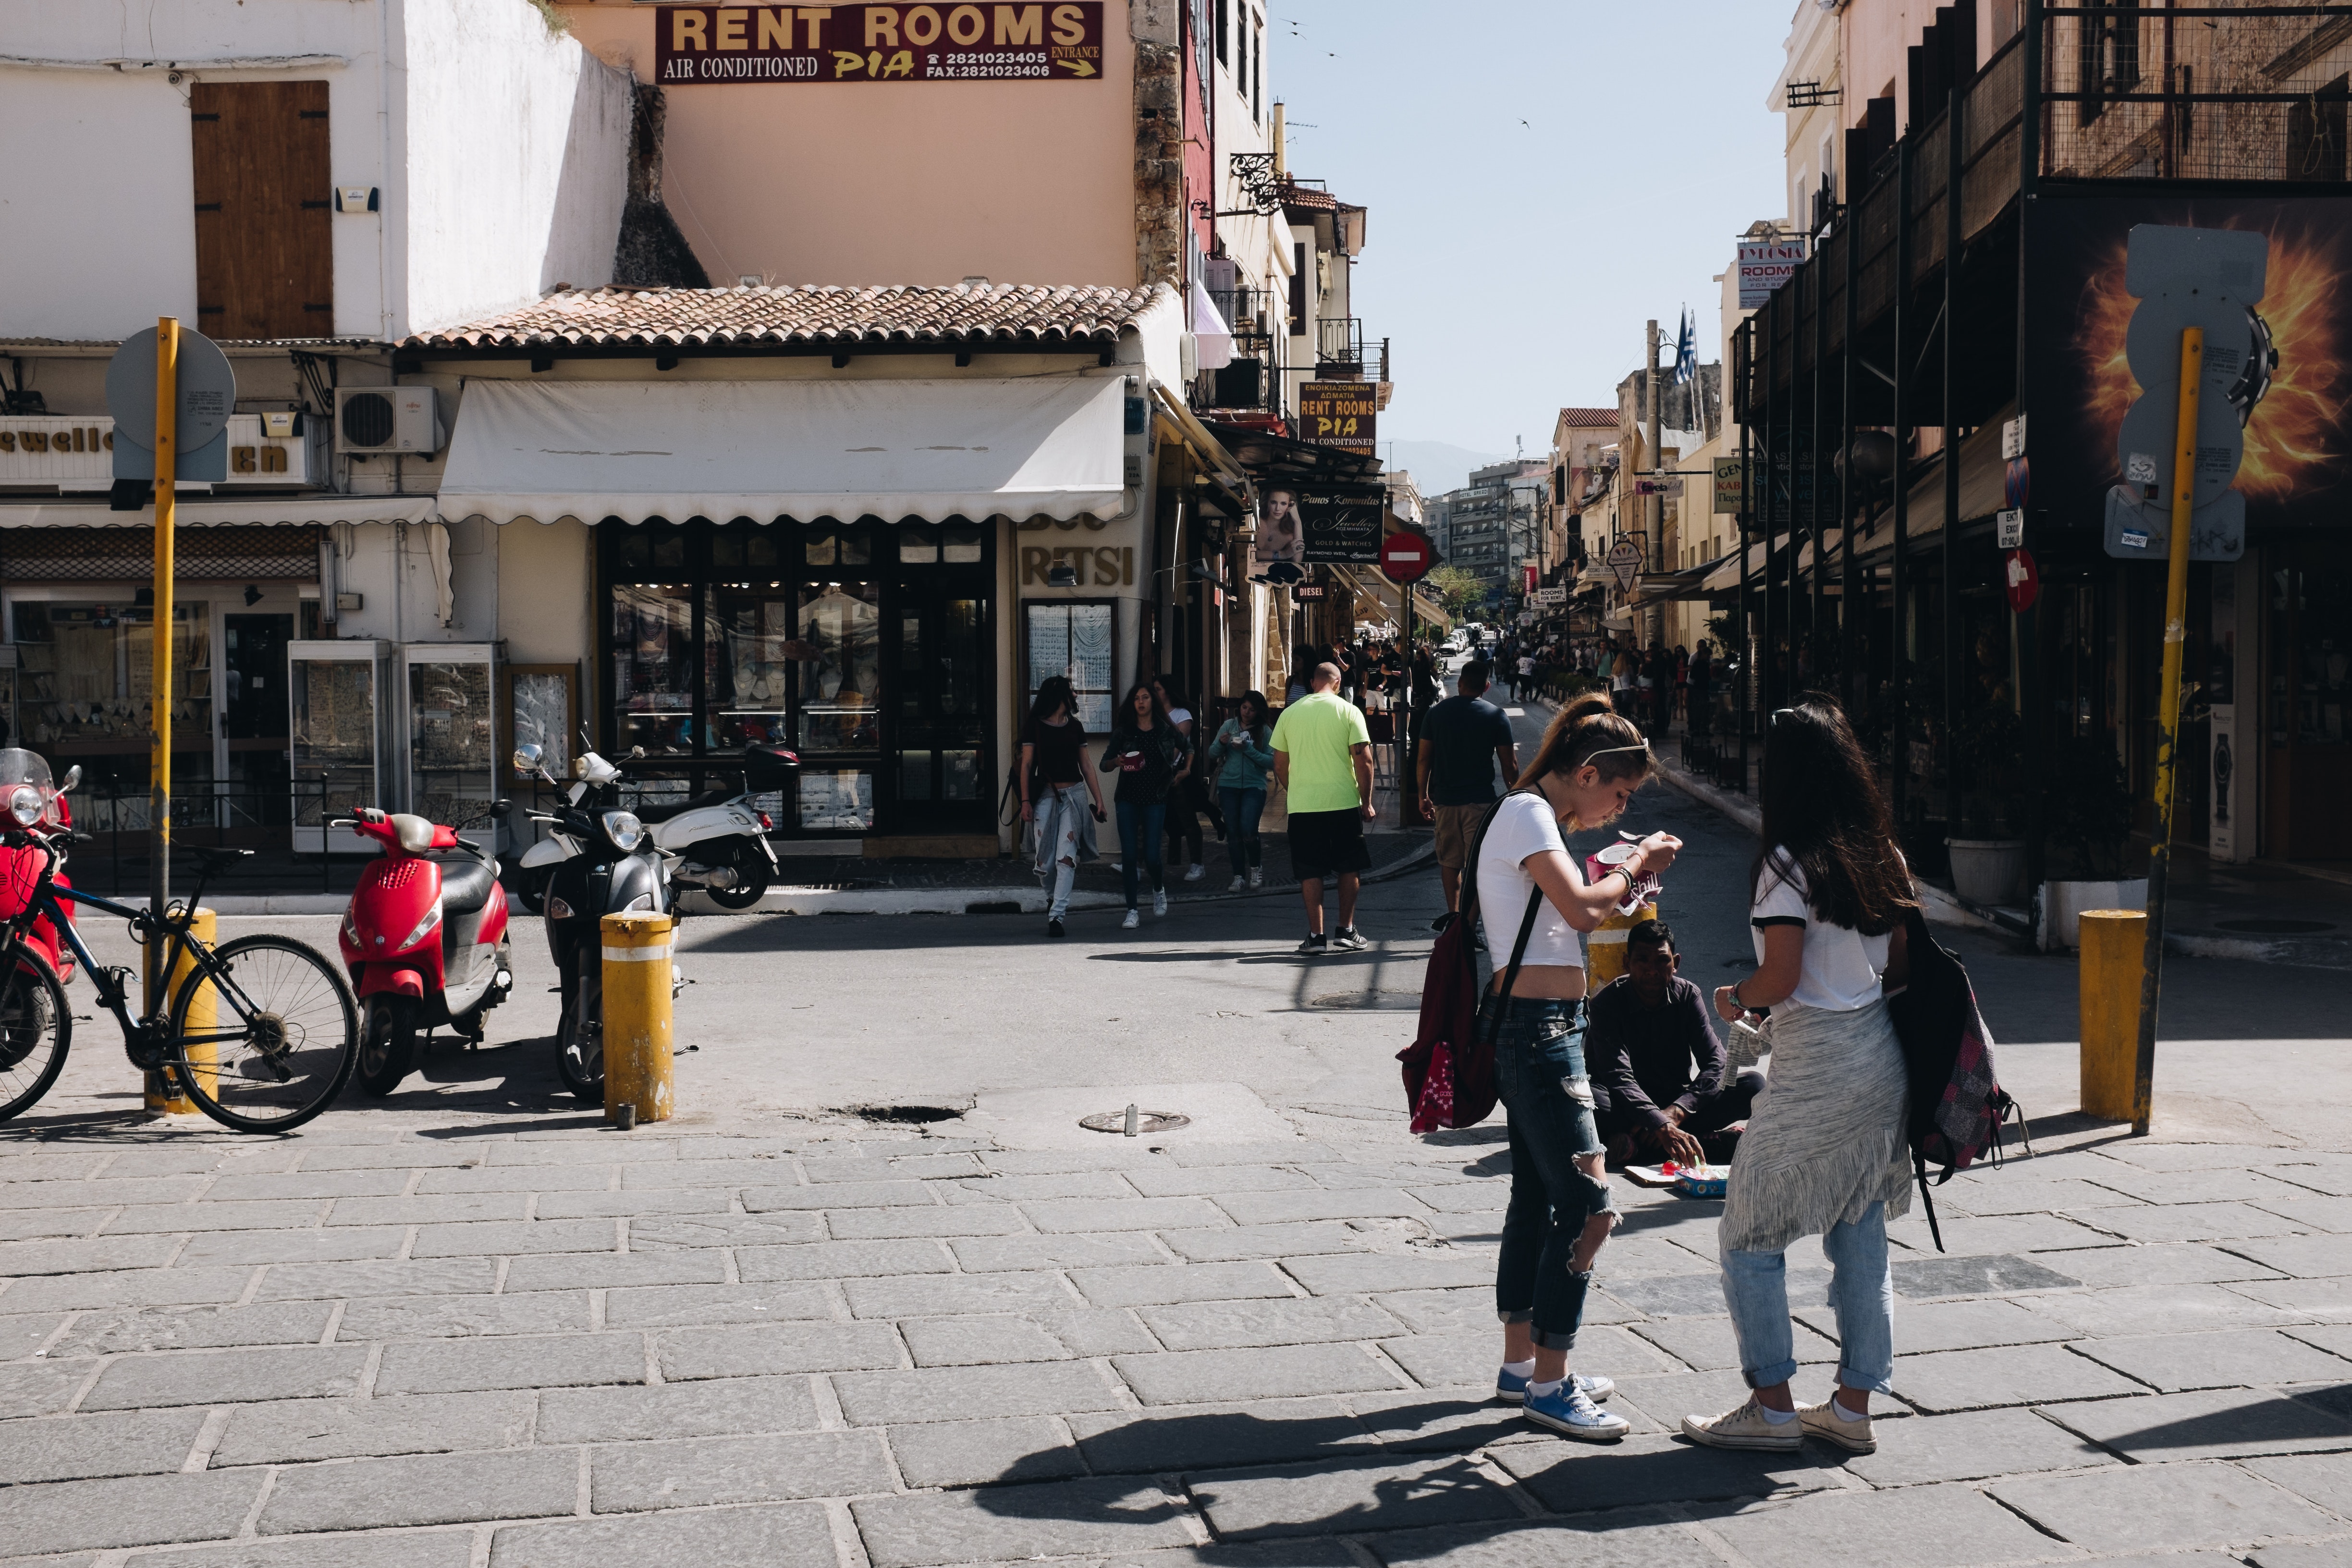
town, street, pedestrian, tourism, architecture, neighbourhood, urban area, city, infrastructure, tree, building, road, vacation, leisure, road surface